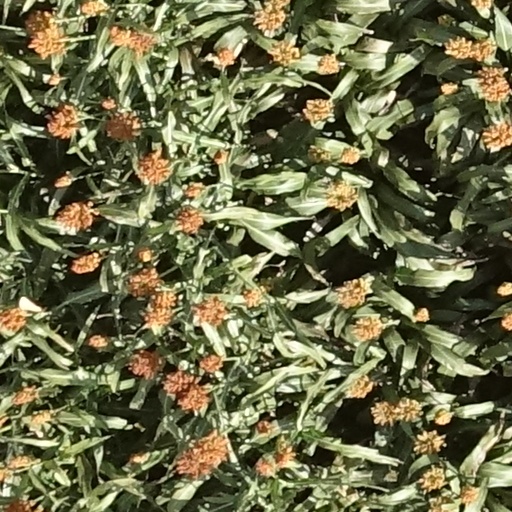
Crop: sorghum